Bill Lee (Tennessee politician)

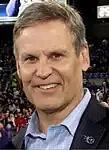
Lee in 2020

After Supreme Court Justice Ruth Bader Ginsburg died on September 18, 2020, several weeks before the presidential election, Lee supported Trump's nomination of Amy Coney Barrett to fill the vacant seat, citing her position on abortion. After Joe Biden defeated Trump in the 2020 presidential election, Lee was one of many Republican officials nationwide who refused to acknowledge Biden's victory amid Trump's false claims of fraud. Biden won a clear victory in both the popular and the electoral vote, but Lee refused to recognize Biden as president-elect even after the election had been called, after the presidential transition had formally begun, and after the electoral college had voted, formalizing Biden's victory. On January 8, 2021, two days after a pro-Trump mob stormed the U.S. Capitol in a bid to disrupt the counting of the electoral votes and keep Trump in power, Lee condemned the riot and acknowledged Biden as president-elect.